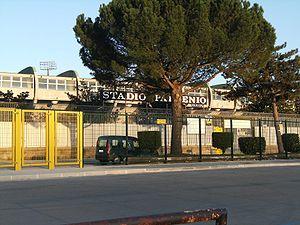
Le Stade Partenio-Adriano Lombardi est un stade de football italien situé à Avellino, en Campanie, construit entre 1970 et 1973.